Polish People's Party "Nowe Wyzwolenie"

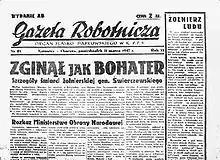
The Workers' Gazette, 1947, Katowice with orders from the Ministry of Defence

The party drew its name from the populist agrarian party active before World War II, called the Polish People's Party "Wyzwolenie" (meaning, Liberation) even though, it had little to do with its original program. PSL "Nowe Wyzwolenie" received 7 seats in the infamous 1947 Polish legislative election which was falsified with the help of Soviet MGB advisors, Stalinist Secret Police (Urząd Bezpieczeństwa, UB) and squads of heavily armed Volunteer Reserve Militia (ORMO) functionaries deployed across the country in order to ensure a communist victory by intimidation and violence.